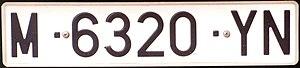
La plaque d'immatriculation espagnole est un dispositif permettant l'identification des véhicules espagnols.